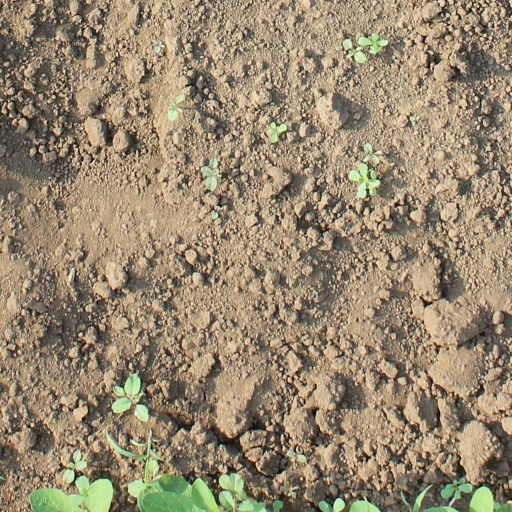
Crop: soybean